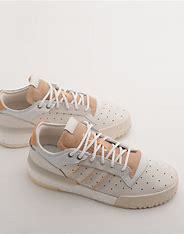
Brand: adidas
Model: originals Adidas Originals Rivalry Rm